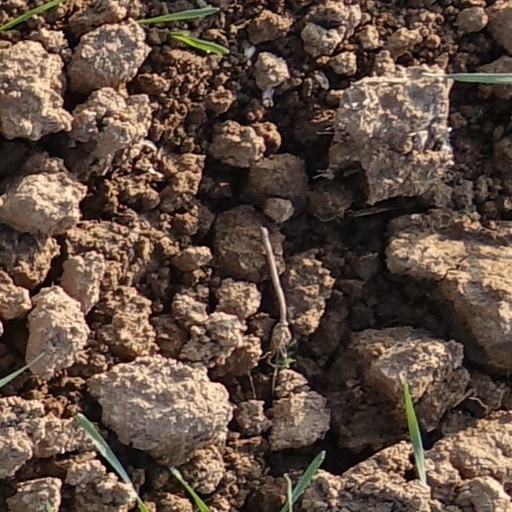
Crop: wheat